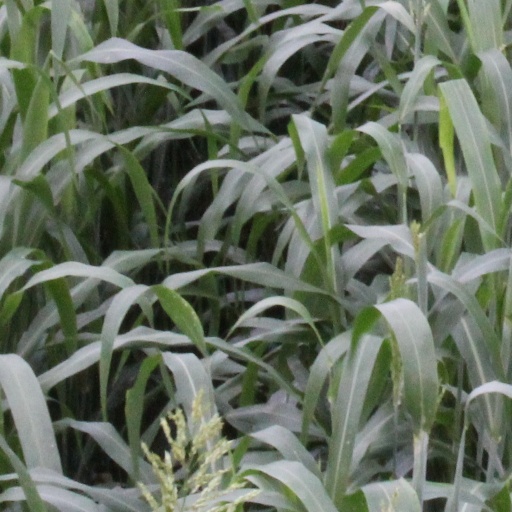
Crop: sorghum